Racetime

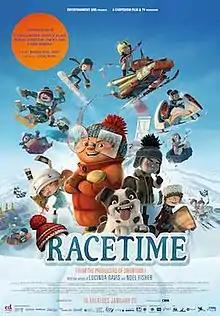
Film poster

Racetime is a 2018 Canadian animated adventure comedy film directed by Benoît Godbout. A sequel to the 2015 film "Snowtime! (La Guerre des tuques 3D)", the film focuses on the same group of children organizing a sled race over their winter holiday.